Question: What animal is watching the computer screen?
Tambaya: Wacce dabba ce take kallon  fuskar kwamfuta?
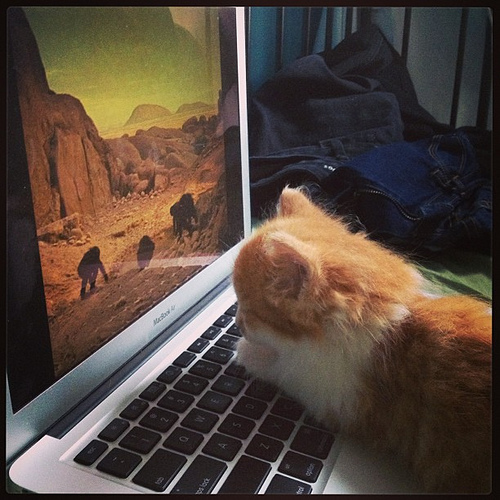
Answer: Cat.
Amsa: Mage.